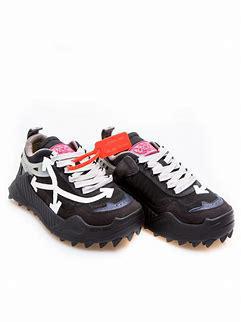
Brand: Off-White
Model: Off Odsy 1000